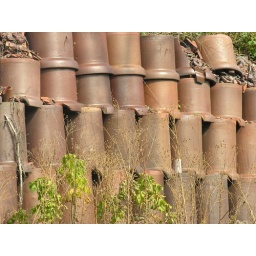
tile wall at old clay tile plant near Mecca 10-25-2006 1-34-02 PM